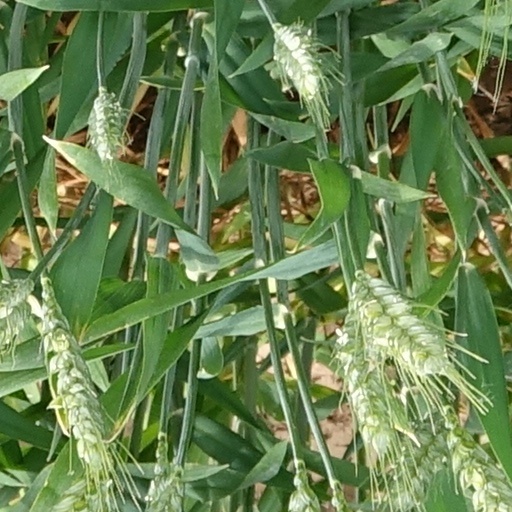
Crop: wheat